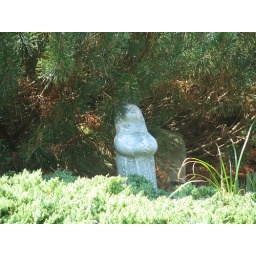
A look from the kitchen window at an Isabel Bloom sculpture in our back yard.